Hugh Archer (Royal Navy officer)

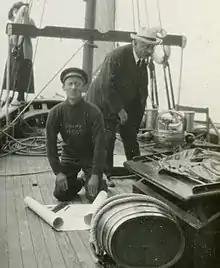
Archer and his father aboard "Edirene"

Captain Hugh Edward Murray Archer, DSO (15 August 1879 – 30 December 1931) was a British Royal Navy officer and spy.